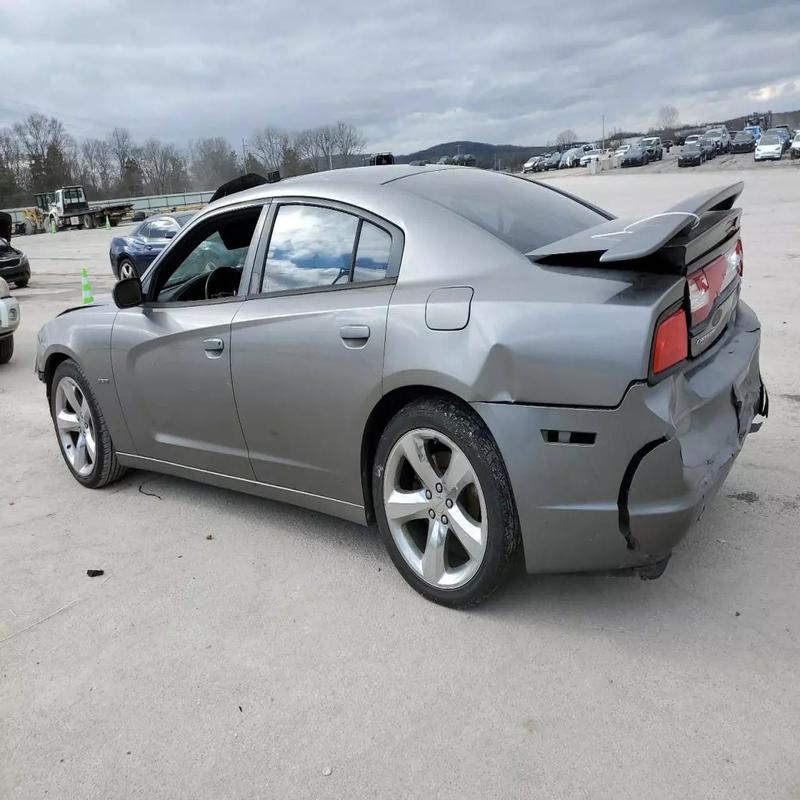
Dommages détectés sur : malle, pare-choc arrière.
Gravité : mineur